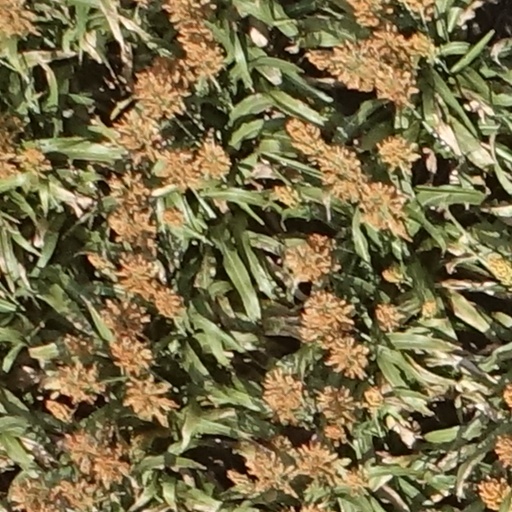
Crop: sorghum